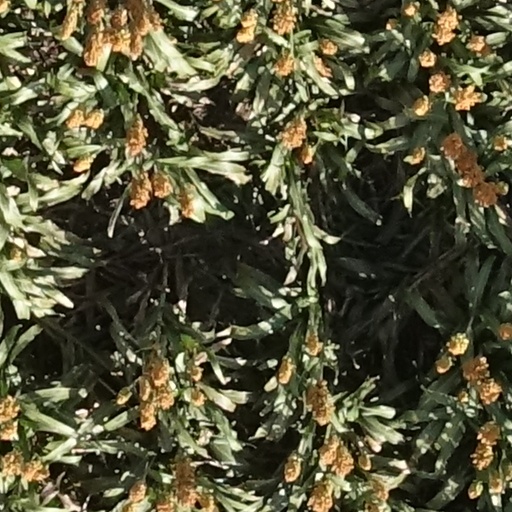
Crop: sorghum